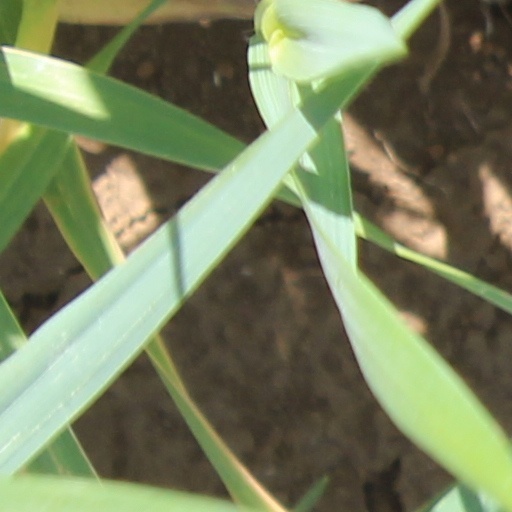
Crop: wheat